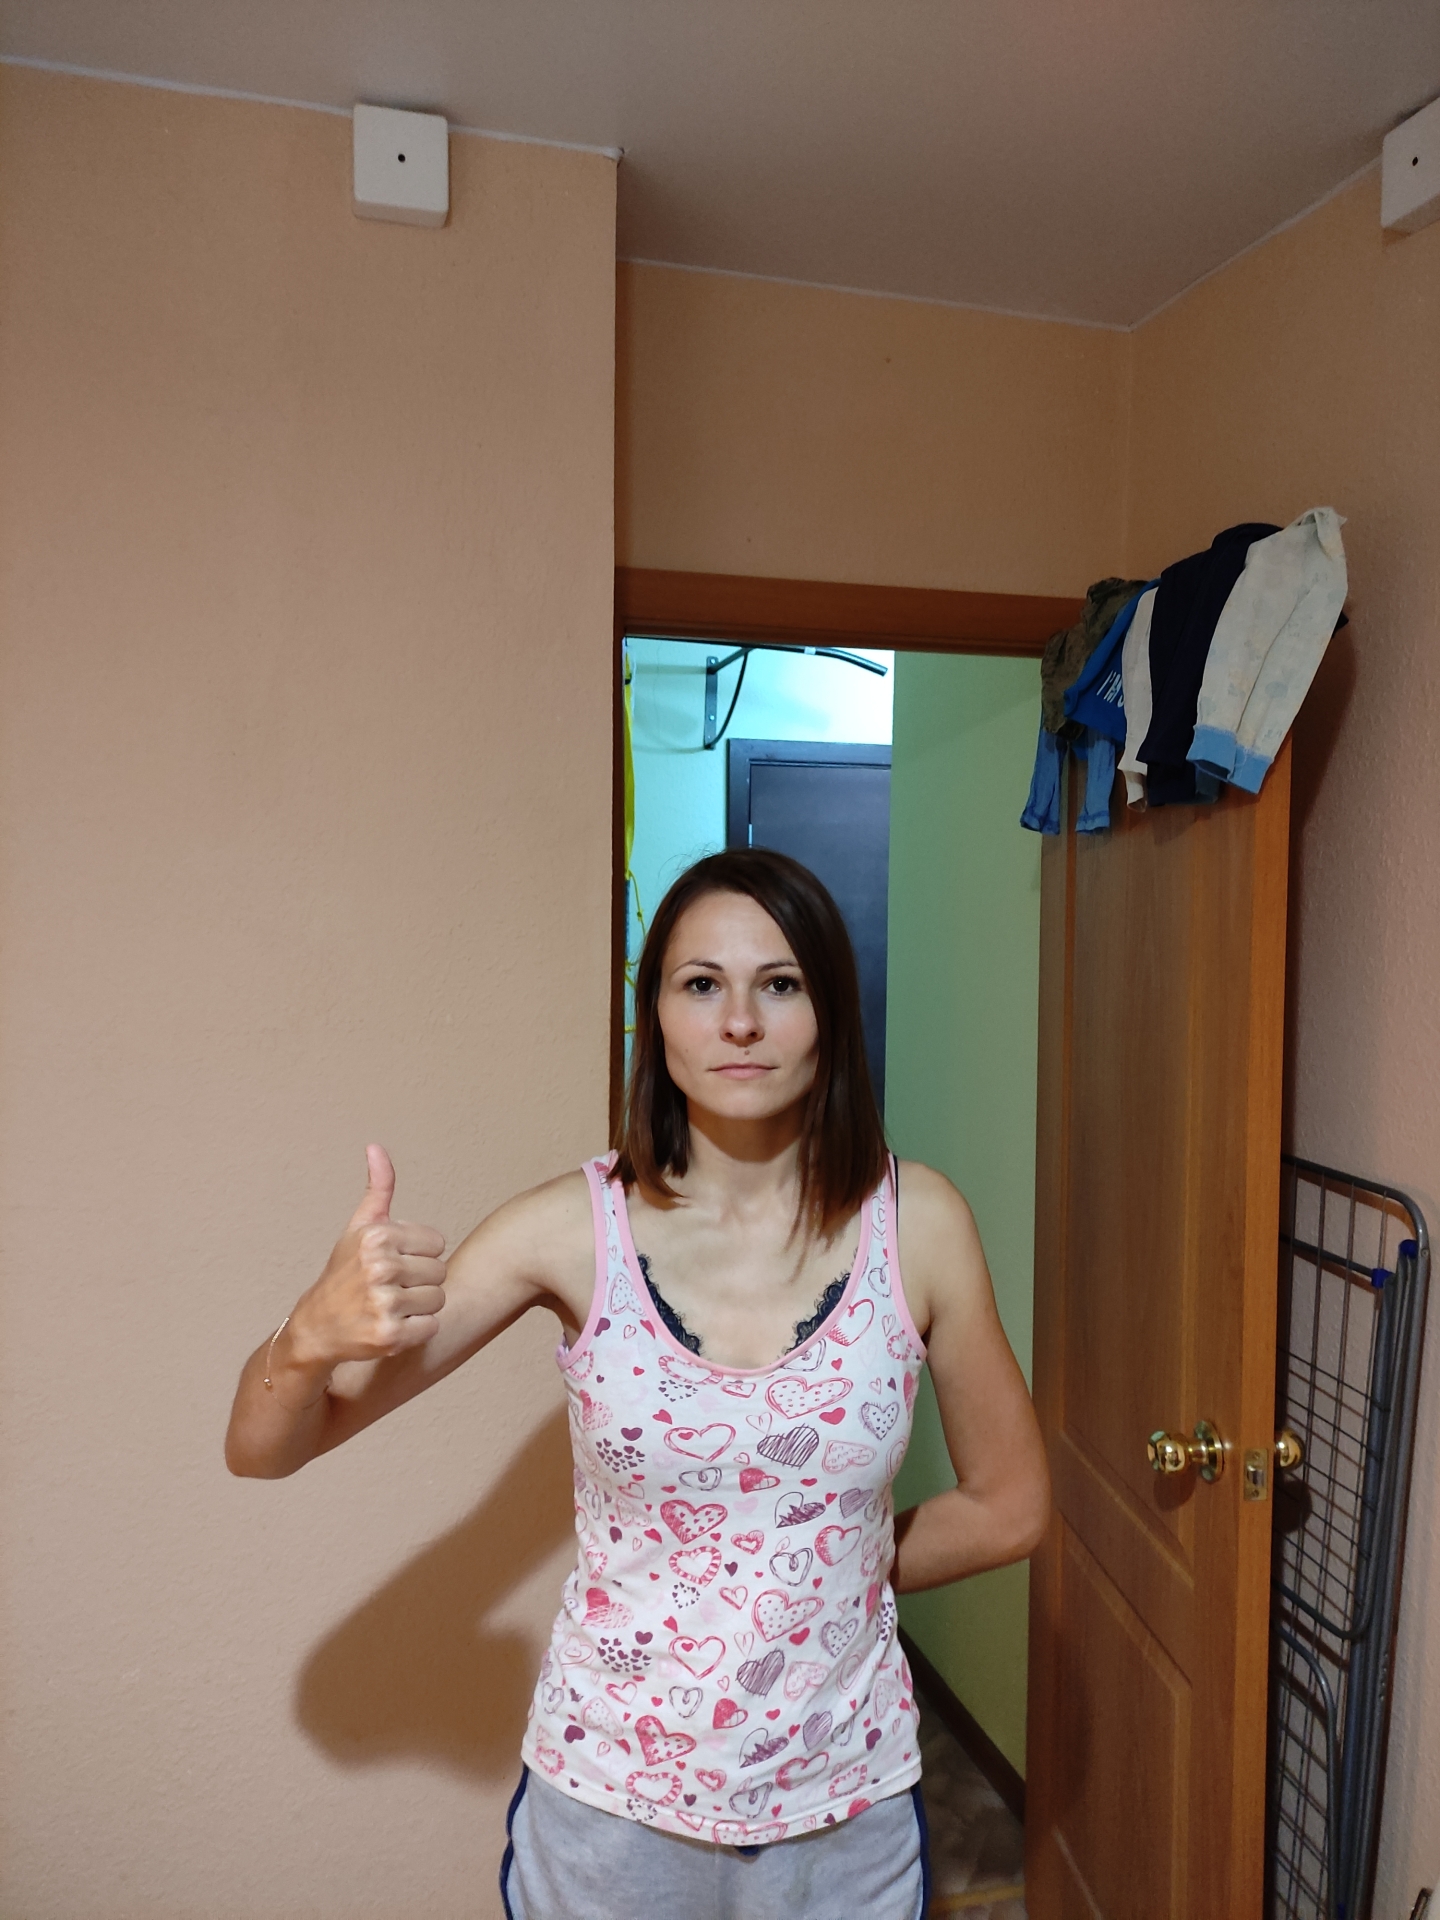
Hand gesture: like